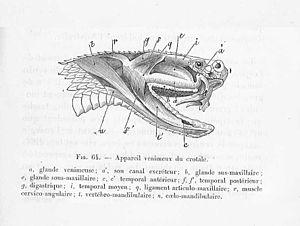
Crotale - appareil venimeux dessiné &amp
Les serpents, formant le sous-ordre des Serpentes, sont des reptiles carnivores au corps très allongé et dépourvus de membres apparents. Comme tous les squamates, ce sont des vertébrés amniotes caractérisés par un tégument recouvert d'écailles, imbriquées les unes sur les autres et protégées par une couche cornée épaisse, et par une thermorégulation assurée par trois mécanismes, l'ectothermie, la poïkilothermie et le bradymétabolisme. Ils sont aussi appelés plus rarement Ophidiens.
Les Crotalinae ou Crotales sont une sous-famille de serpents de la famille des Viperidae. Elle a été créée par Nicolaus Michael Oppel en 1811.